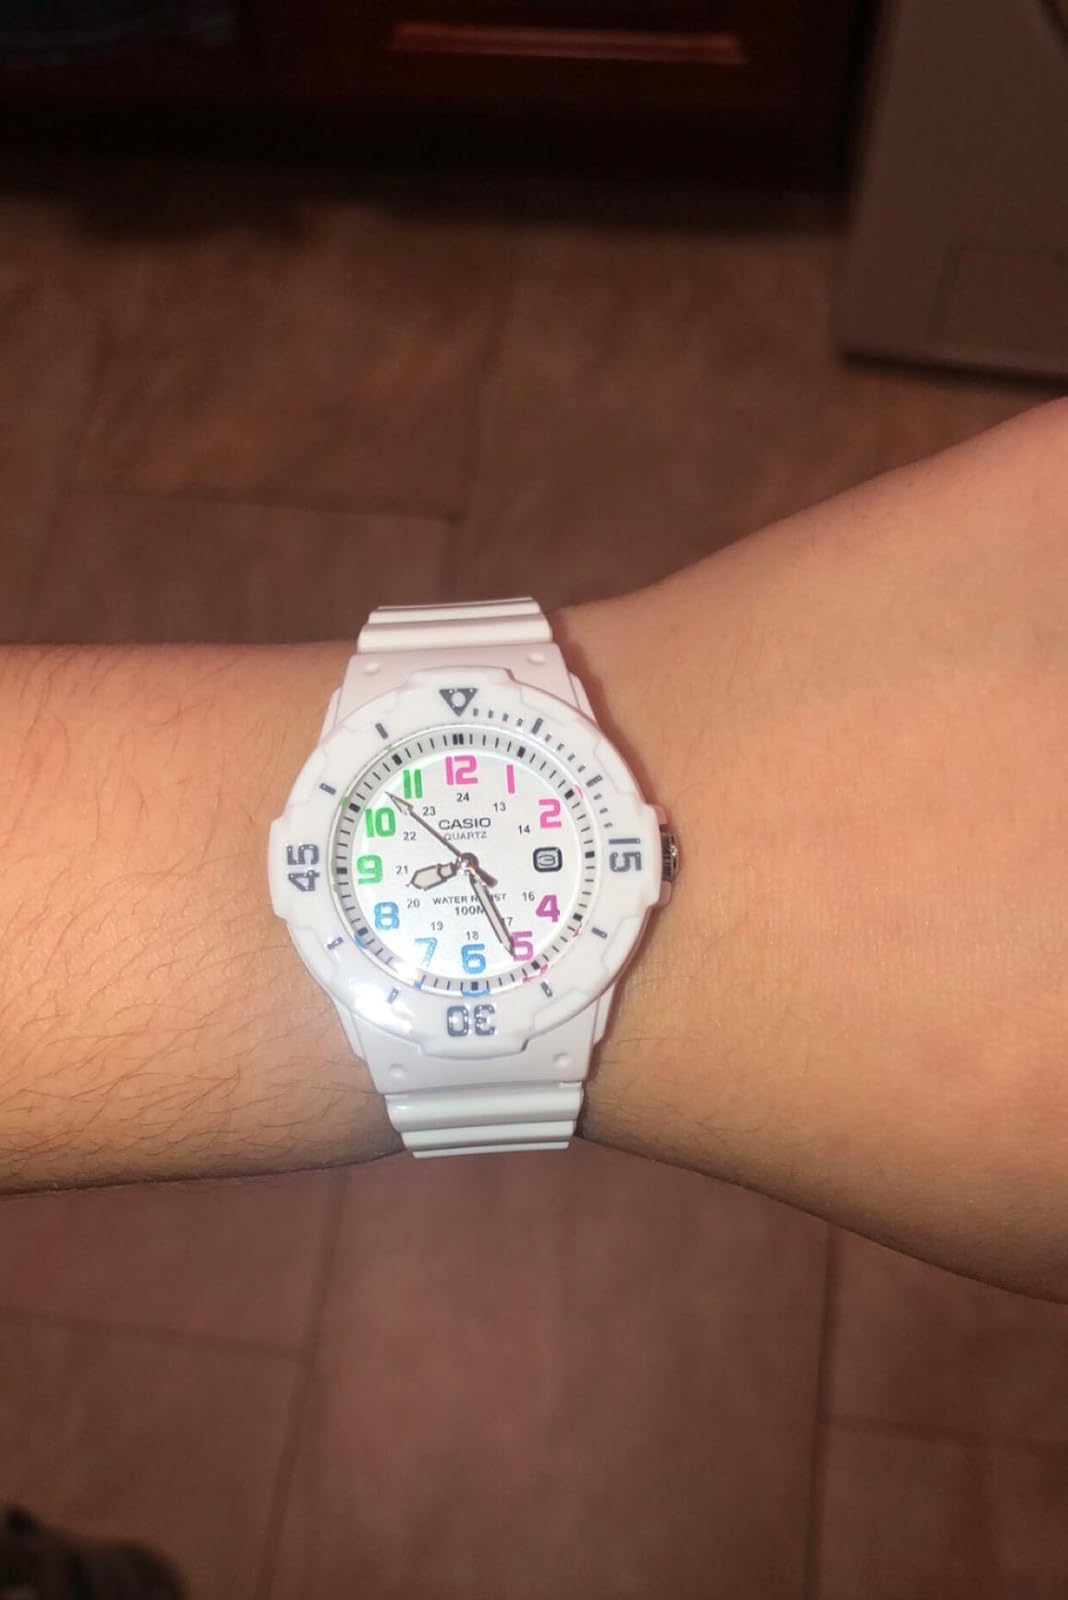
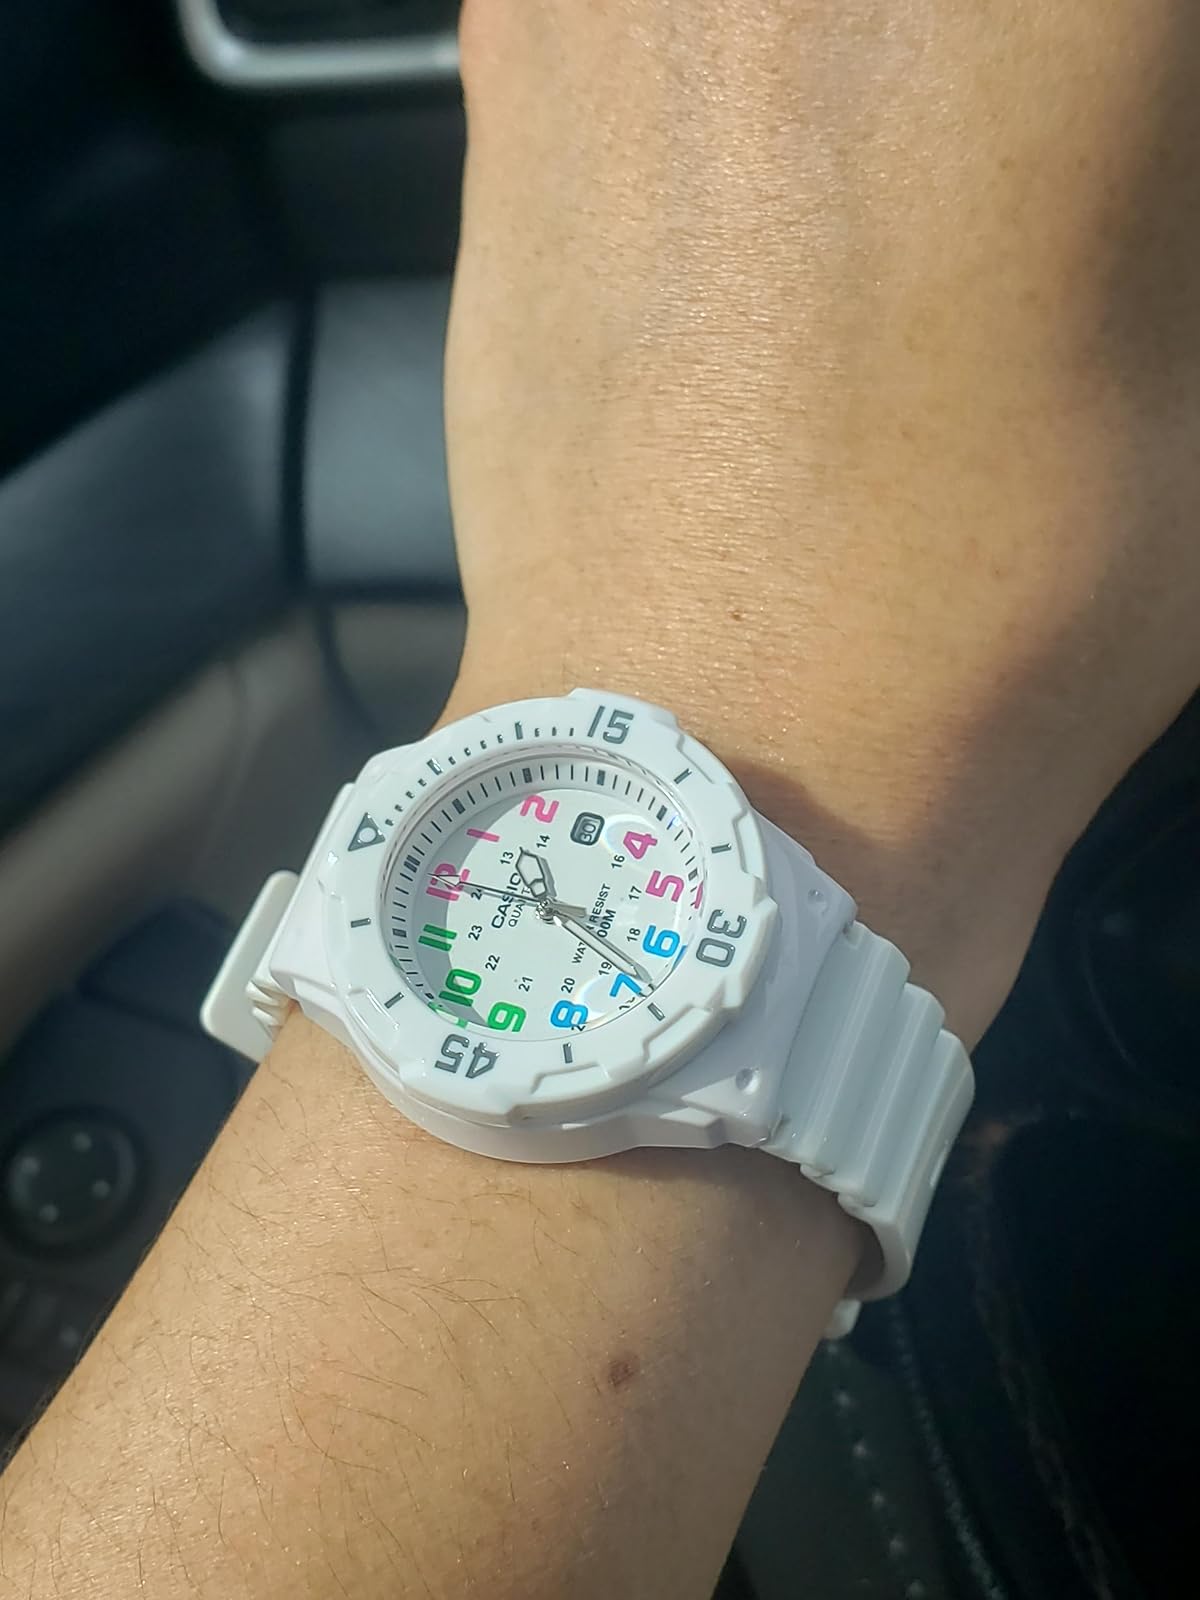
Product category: accessories_watch
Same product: yes